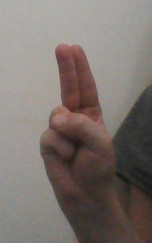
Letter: taa